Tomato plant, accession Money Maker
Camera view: tilt-top (135 deg); turntable rotation: 0 degrees
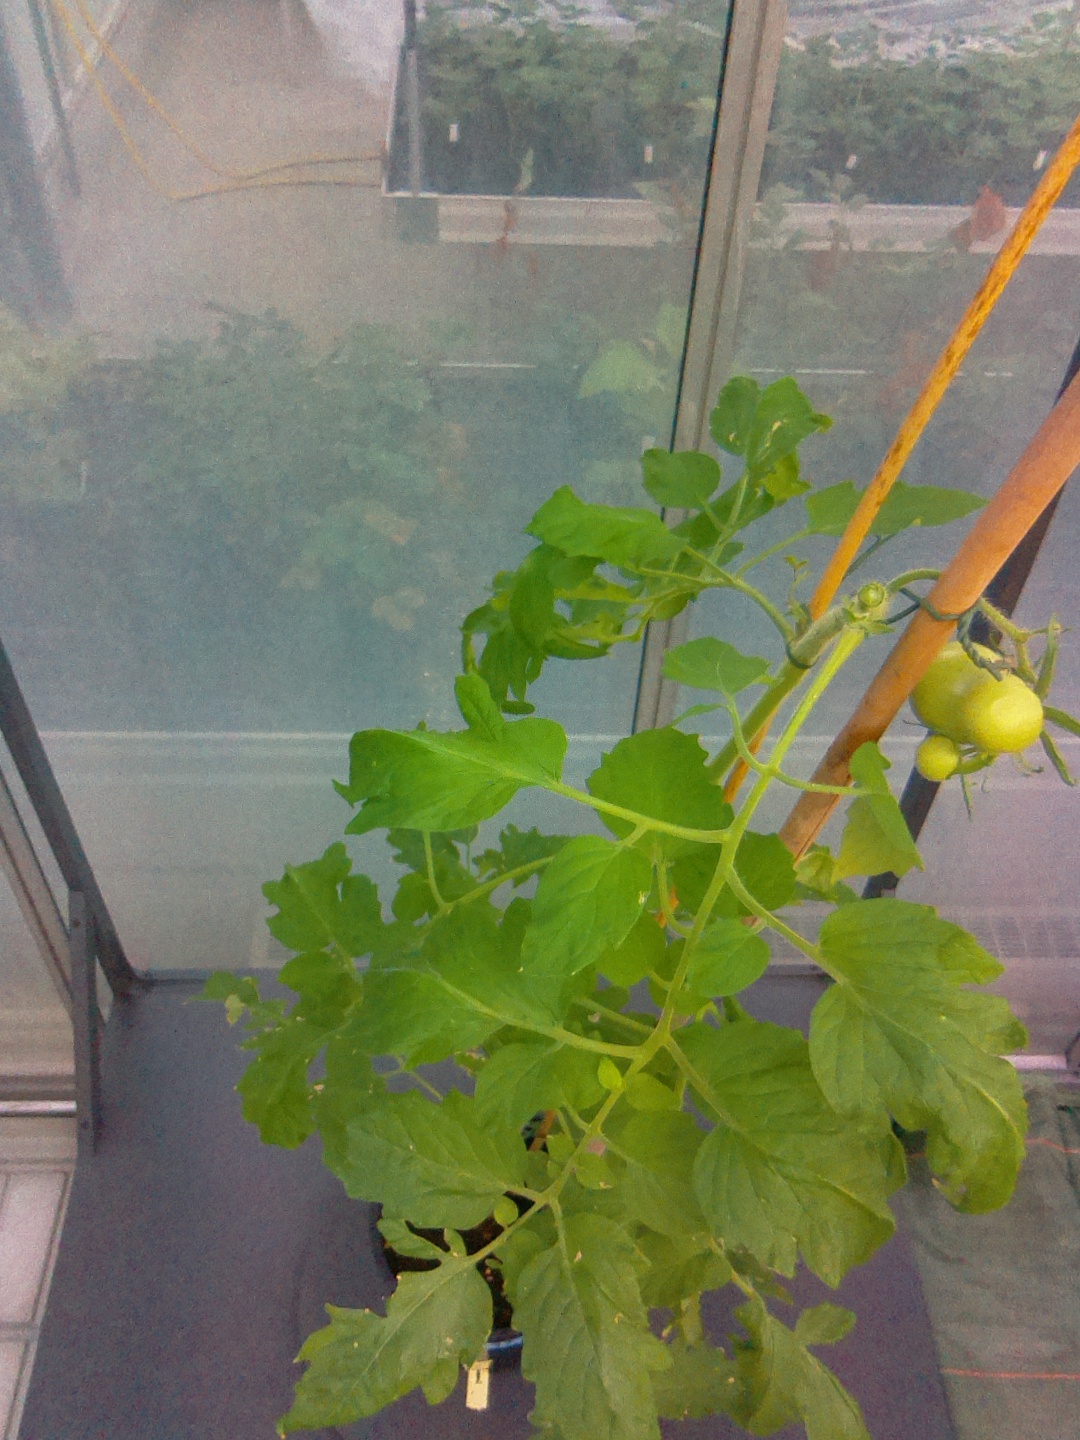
BBCH growth stage 71: 10%-20% of final fruit size